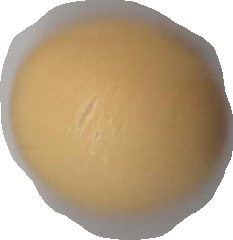
Variety: Grobogan